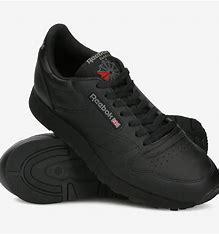
Brand: Reebok
Model: Classic